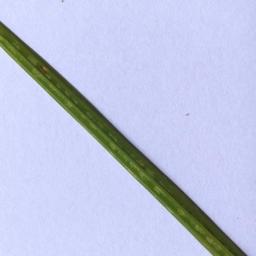
Label: Rice___Leaf_Blast